Kentucky Association

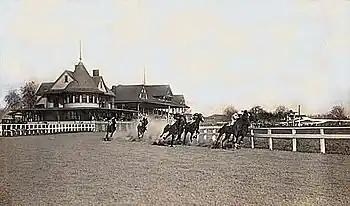
Kentucky Association racetrack, 1920

The Kentucky Association (also known as the Kentucky Racing Association) was formed on July 23, 1826, to promote the breeding and racing of Thoroughbred horses in the Bluegrass region of Kentucky. The "oldest turf organization in America", it was founded by a group of prominent locals, who included planter and politician Henry Clay, Jesse Bledsoe, Dr. Elisha Warfield, and Thomas F. Marshall. Between 1828 and 1834, the Association acquired 65 acres of land in an area of the city of Lexington, Kentucky that today is the east end of 5th Street at Race Street. On the property, the Association built a one-mile dirt racetrack with grandstand and stables to host Thoroughbred flat racing events.